Kerry Ingram

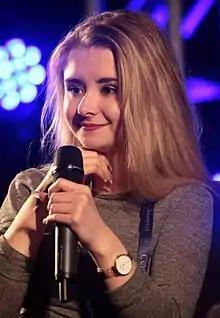
Kerry Ingram, July 2017

Before being cast in "Matilda", Ingram played a workhouse child in "Oliver!" at the Theatre Royal, Drury Lane. From November 2010 to January 2011 she played the title role in the Royal Shakespeare Company's "Matilda the Musical" in Stratford-upon-Avon. She was the only original Matilda transferred to the West End cast, where she shared the role with three other girls at the Cambridge Theatre. In April 2012, just after departing the show, she received an Olivier Award for Best Actress in a Musical. After completing Matilda, she played a small role in Tom Hooper's film adaptation of "Les Miserables."